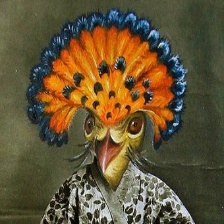
Species: ROYAL FLYCATCHER
Scientific name: ONYCHORHYNCHUS